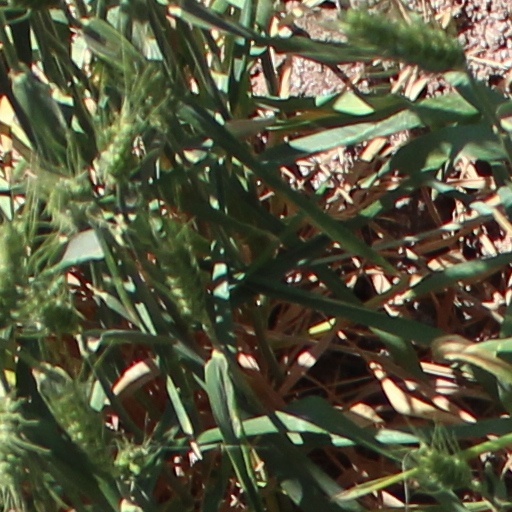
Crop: wheat